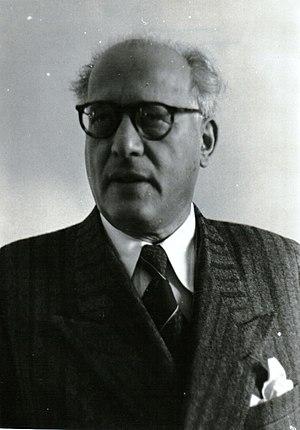
Grzegorz Fitelberg est un violoniste, compositeur et chef d'orchestre polonais, né à Dvinsk, aujourd'hui Daugavpils, le 18 octobre 1879 et mort à Katowice le 10 juin 1953.